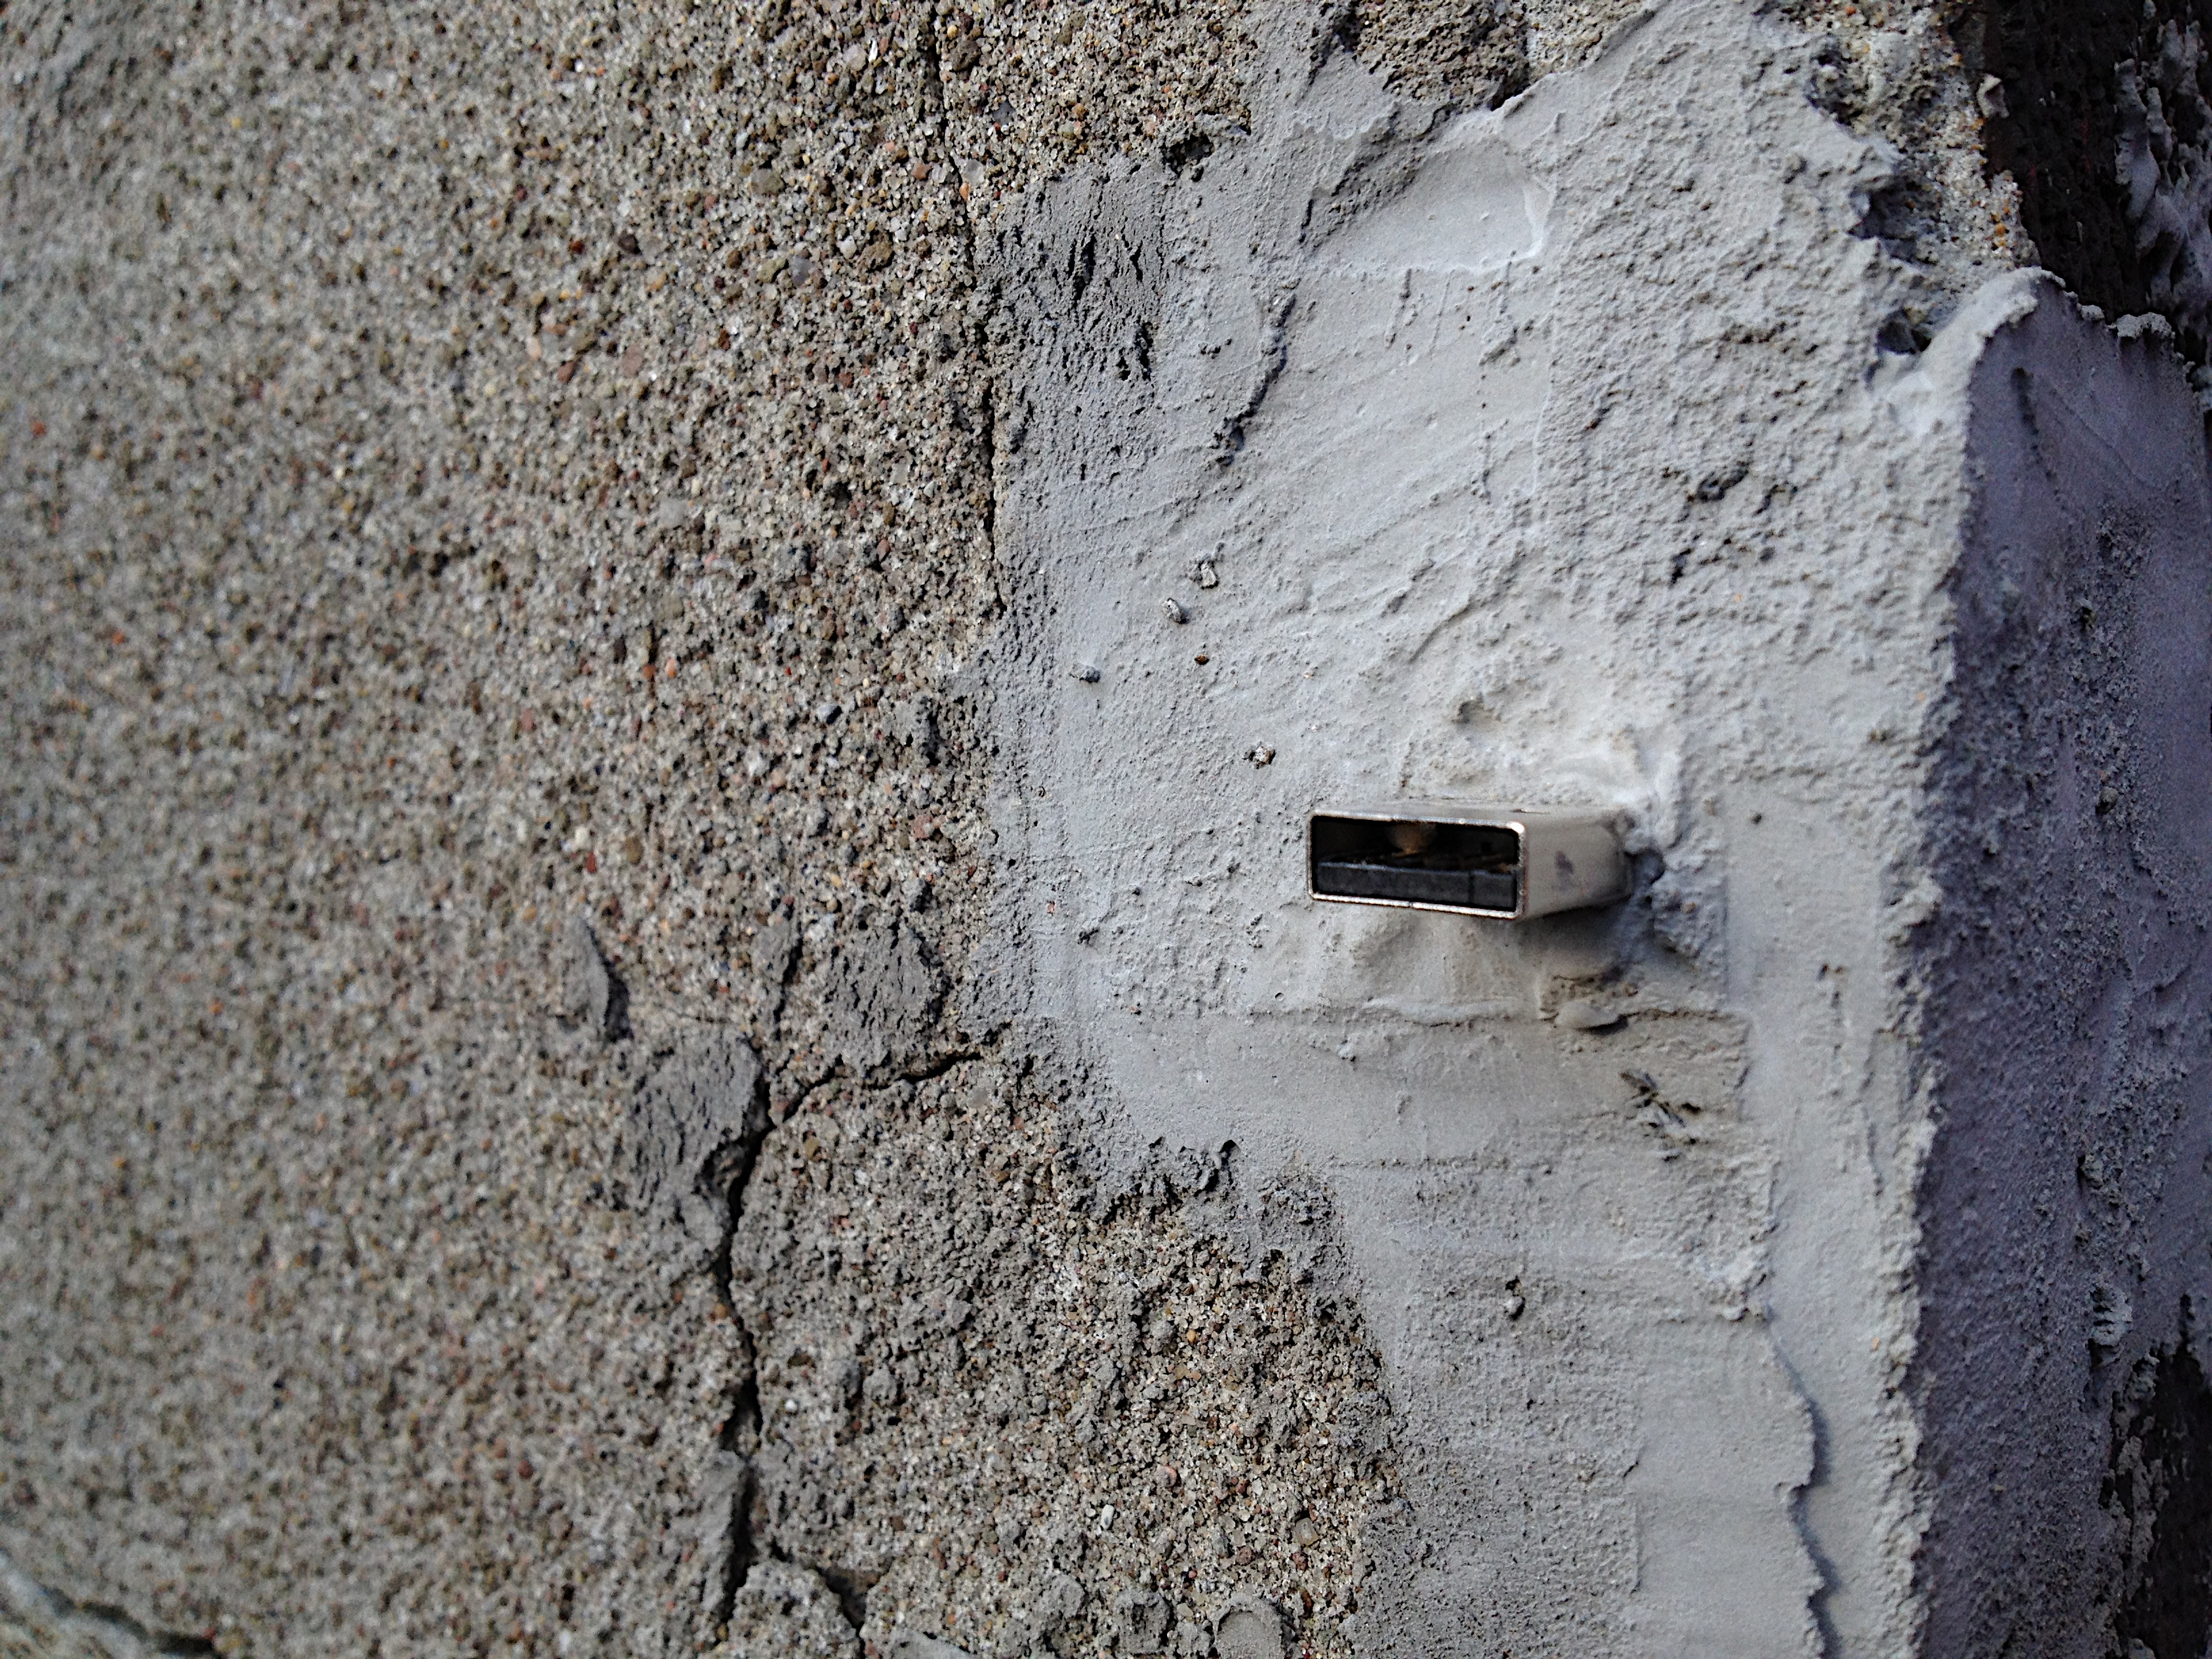
rock, wood, texture, wall, asphalt, soil, material, geology, deaddrop, 2012365, road surface, ancient history